Pan African Chamber of Commerce and Industry

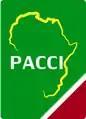

Pan African Chamber of Commerce and Industry (PACCI) is a business support body representing national Chambers of Commerce and private businesses from across the continent. Re-incorporated in March 2010, the PACCI has the status of an international nongovernmental organization. The PACCI works with international organizations, media entities, policy-makers and through its national member chambers with African national governments, to help African businesses to foster sustainable economic growth, entrepreneurship and prosperity.